Casteddu di Tappa

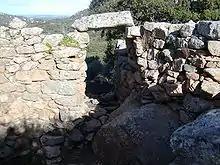
Entry of the main structure

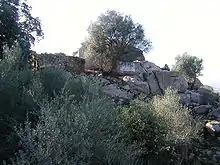

Casteddu di Tappa is a Bronze Age archaeological site of the Torreann Culture in Corsica. It is located in the commune of Porto-Vecchio.